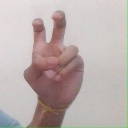
अक्षर: ई